Lichen

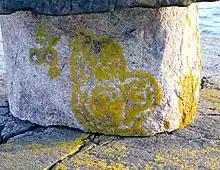
13 years later

In the arctic tundra, lichens, together with mosses and liverworts, make up the majority of the ground cover, which helps insulate the ground and may provide forage for grazing animals. An example is "reindeer moss", which is a lichen, not a moss.